List of Lockheed P-3 Orion variants

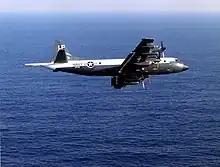
A P-3A from VP-49 wearing the original blue/white scheme, in 1964

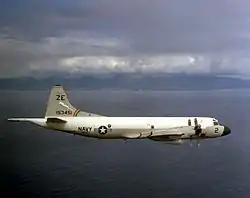
A P-3B from VP-17 off Oahu, in 1976.

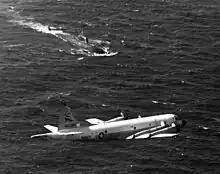
A VP-8 P-3C shadowing a Soviet Victor-class submarine, 1985.

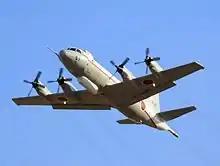
The sole Japan Maritime Self-Defense Force Lockheed UP-3C Orion #9151

One P-3C modified on production line to optimize MAD capabilities. The aircraft did extensive geomagnetic surveys under Project Magnet. In 1973, the RP-3D was instrumental in pinpointing the wreckage of Civil War ironclad USS Monitor.